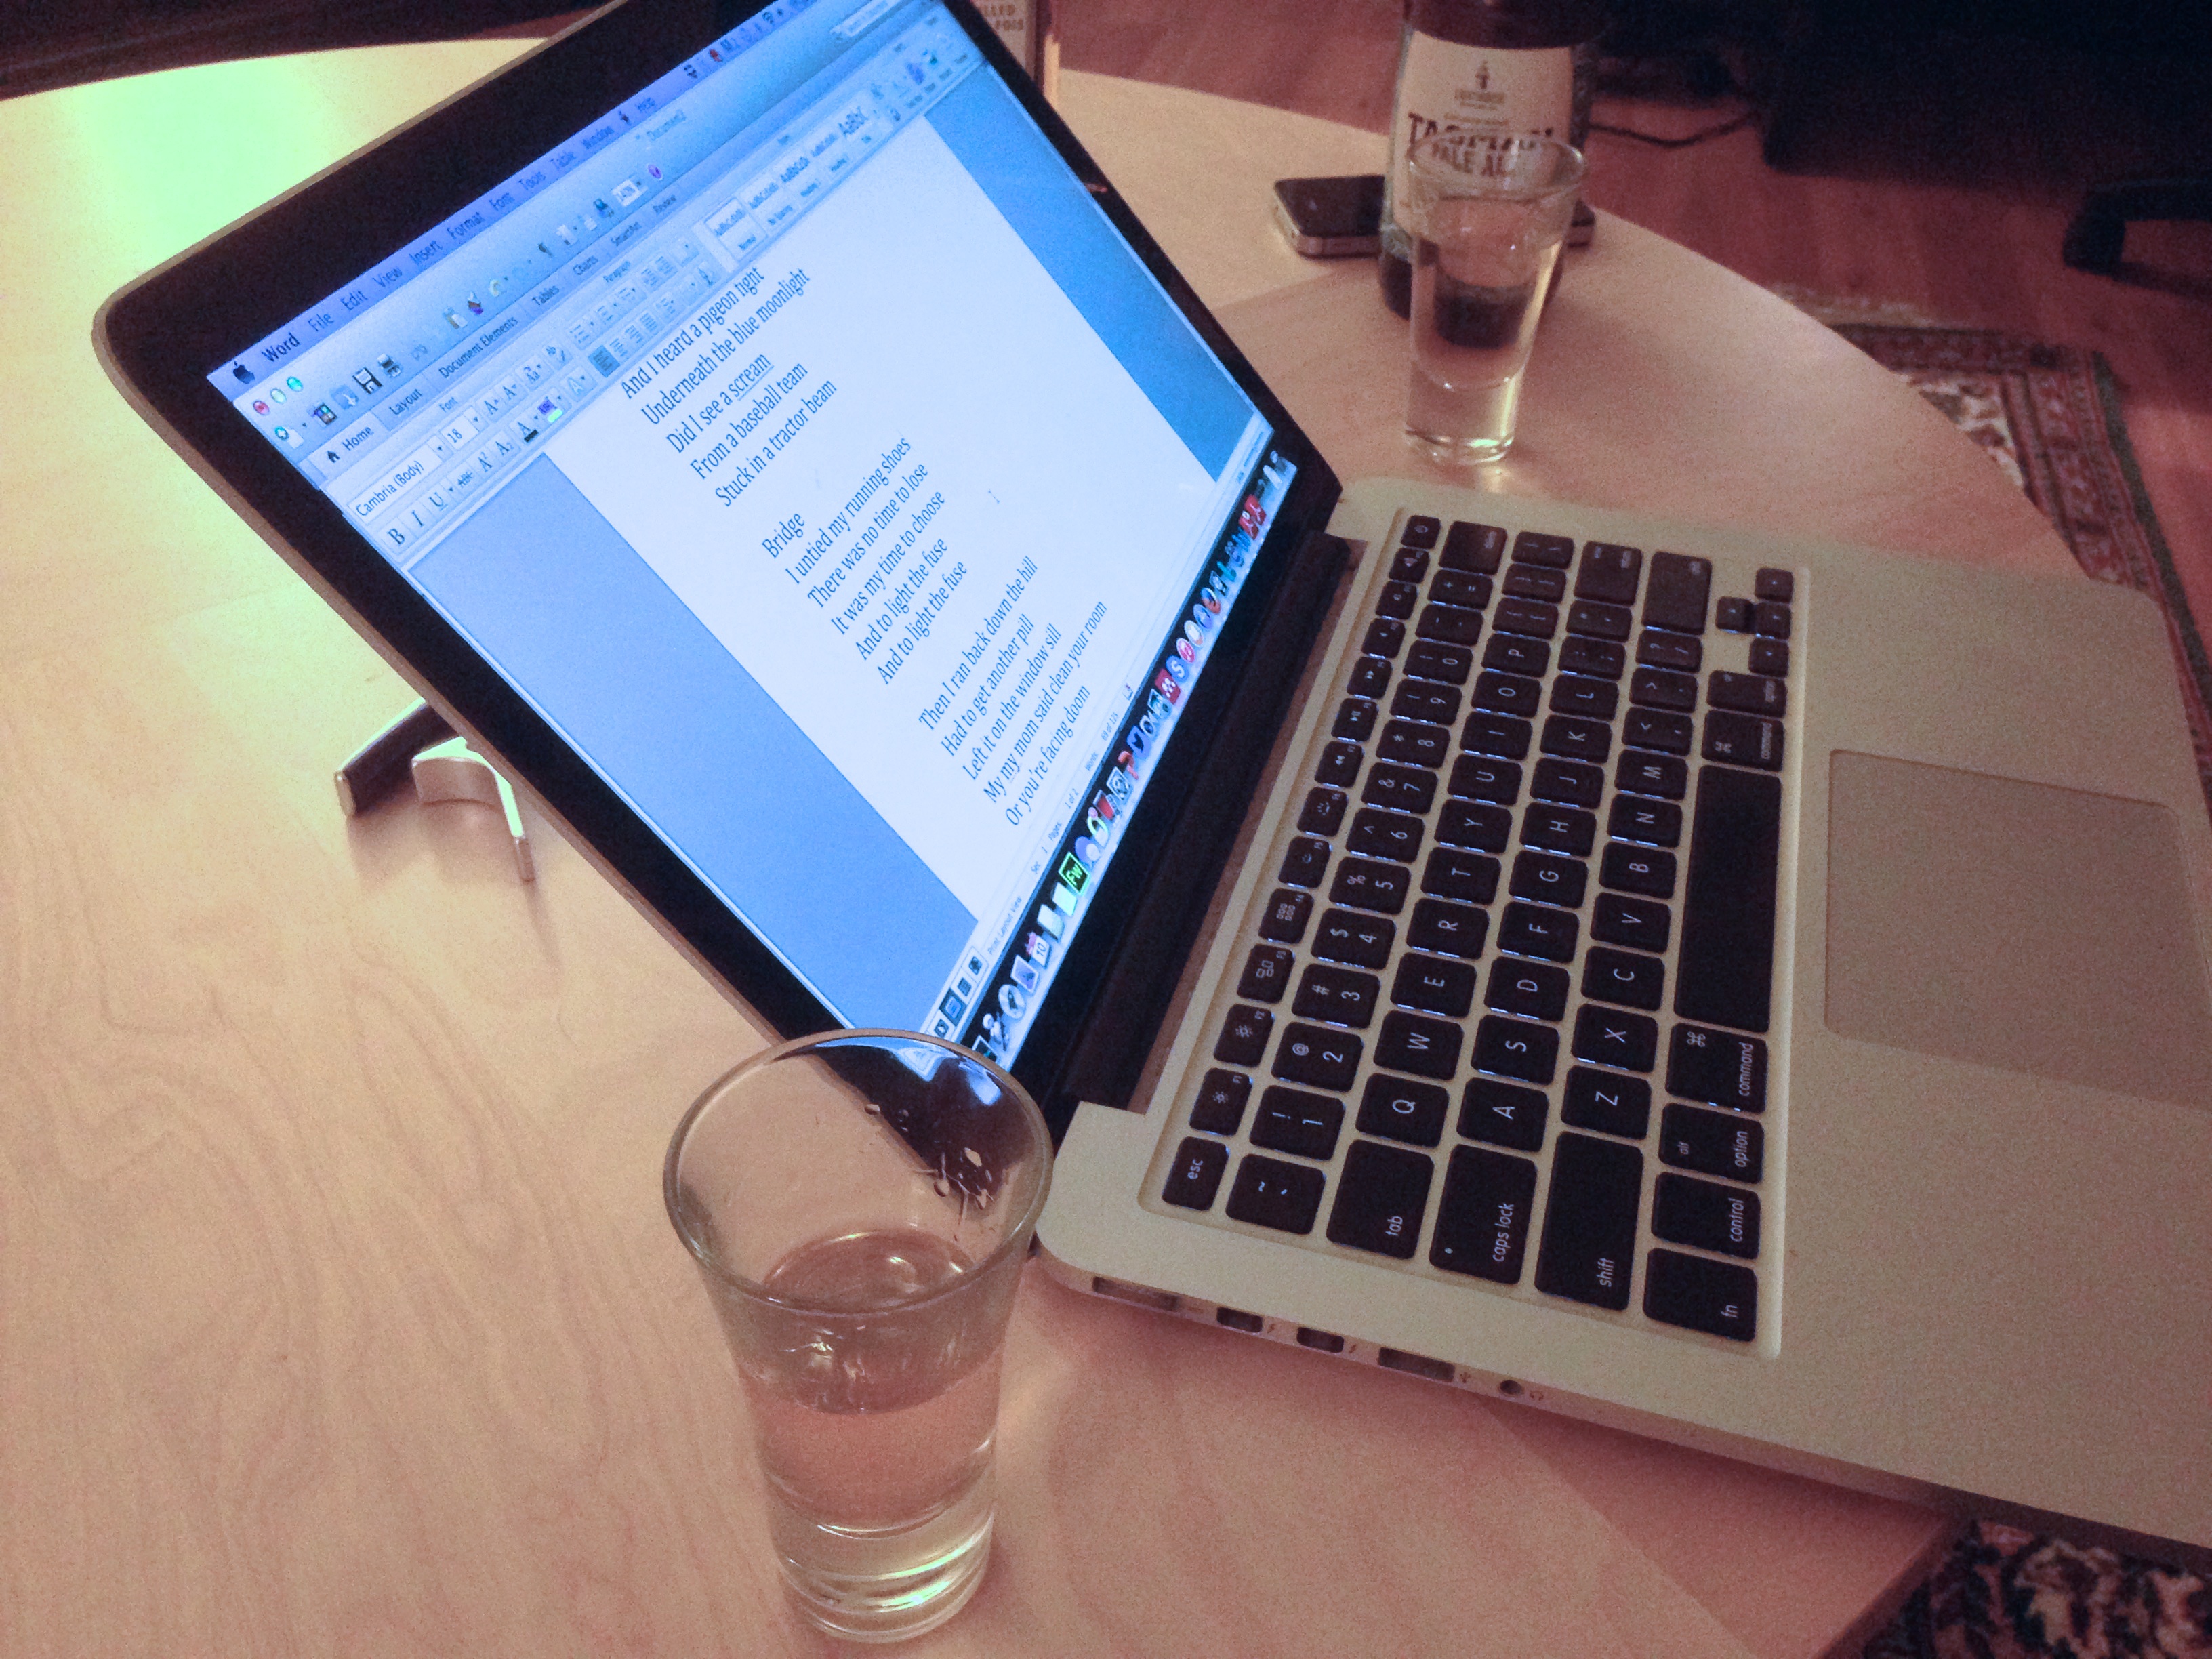
laptop, technology, gadget, mobile phone, design, personal computer, electronic device, computer hardware, personal computer hardware